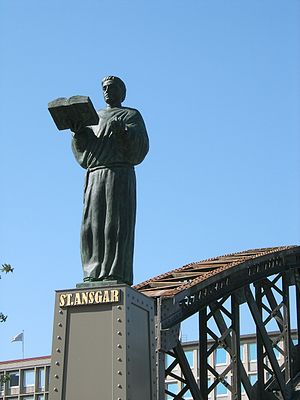
Kristendommens indførelse i Danmark / Frankerriget, Ansgar og Harald Klak 826 – cirka 850
Moderne skulptur af Ansgar, opstillet i Hamborg.
Kristendommens indførelse i Danmark eller religionsskiftet i Danmark var den langvarige proces, der førte til, at den traditionelle nordiske religion blev udskiftet med kristendommen som den dominerende religion i Danmark. I perioden fra omkring 700 til 1300 fandt der en gennemgribende kulturel forandring sted i landet, da det traditionelle stammesamfund blev erstattet af en mere centraliseret kongemagt efter vesteuropæisk forbillede. Denne periode omfatter også overgangen mellem Danmarks forhistorie og middelalder og falder sammen med vikingetiden. Den danske kirkes udvikling var en integeret del af den europæiske kirkehistorie, og mange af de forandringer, som fandt sted der, fik også betydning i Danmark.